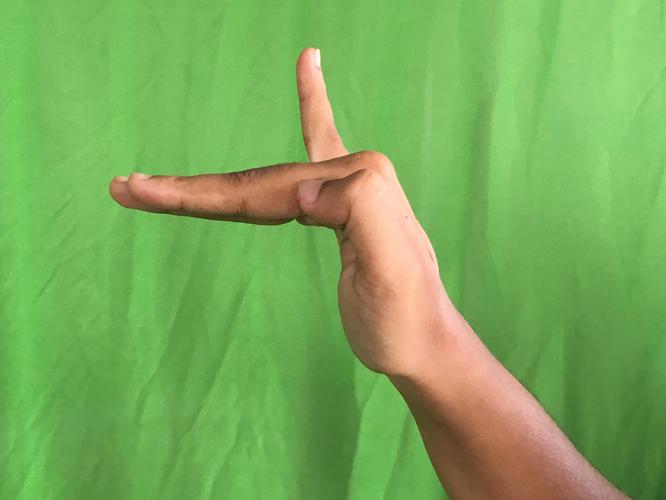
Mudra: Hamsapaksha
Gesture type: double_hand